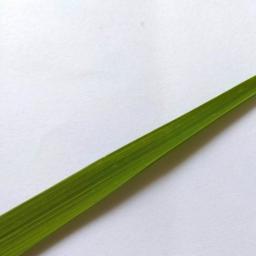
Label: Rice___Healthy